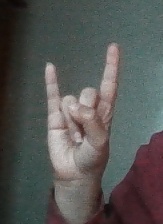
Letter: la